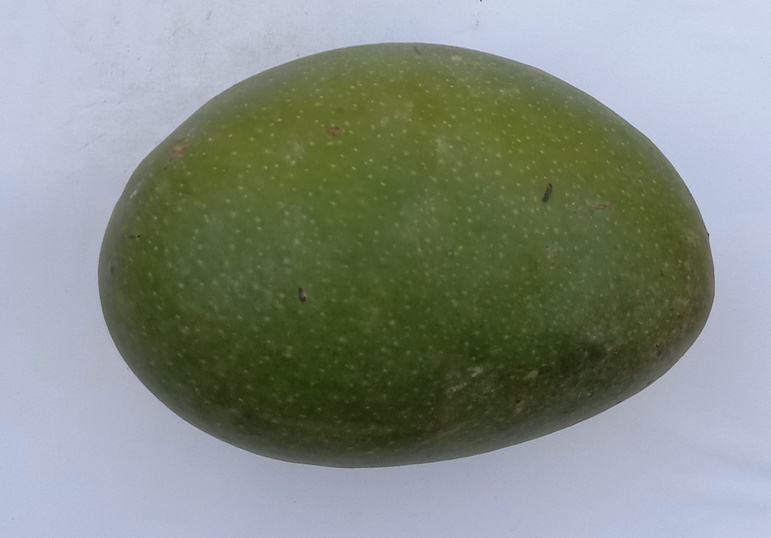
Mango variety: Chaunsa (Black)